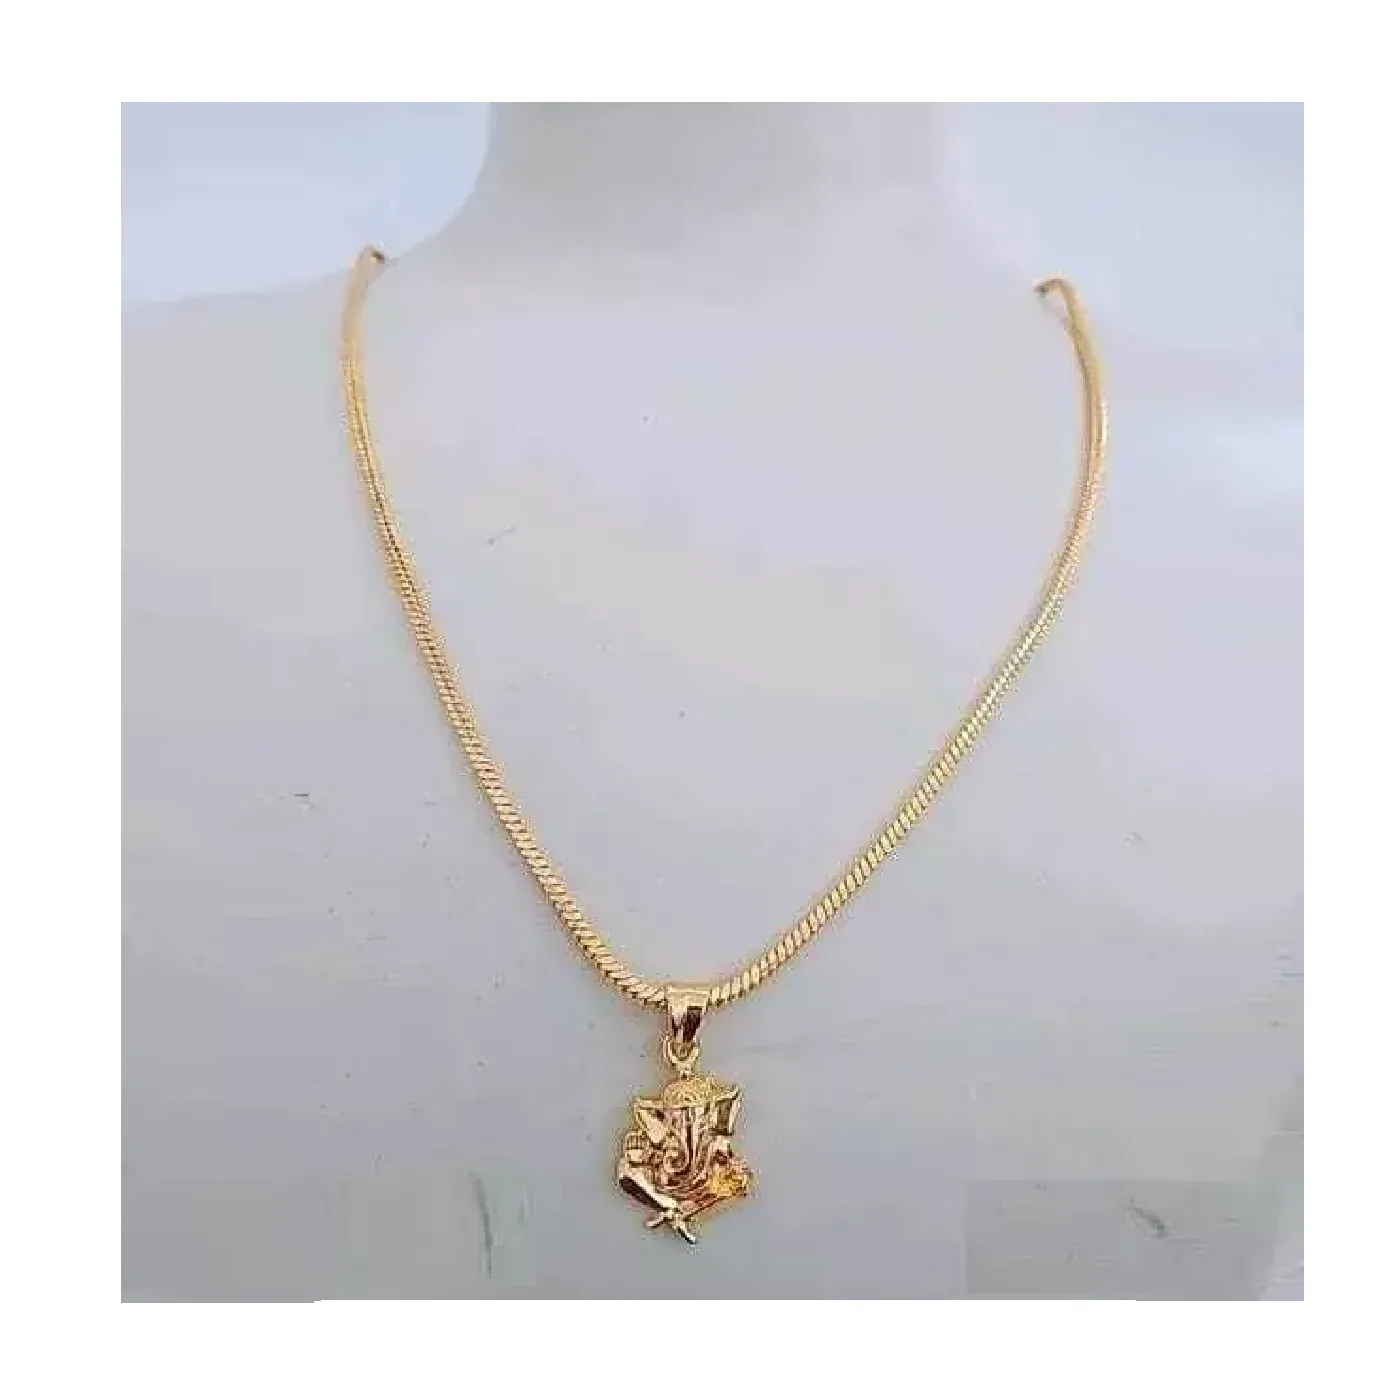
URWA Sizzling Bejeweled Women Gold Plated Necklaces & Chains
Type: Necklaces & Pendants
Brand: URWA
Price: Rs. 265
 An Attractive Fashionable Design With Stylish, Trendy And Charming Jewelry For Girls And Women. This Jewellery is a must In your Collection.Perfect for gifting & wearing on every occasion (eg. marriage, birthday and anniversary) and buying for investment purpose.
Features: Pack of : 1,Base Metal : Brass & Copper,Plating : Gold Plated,Stone Type : Artificial Stones & Beads,Sizing : Adjustable